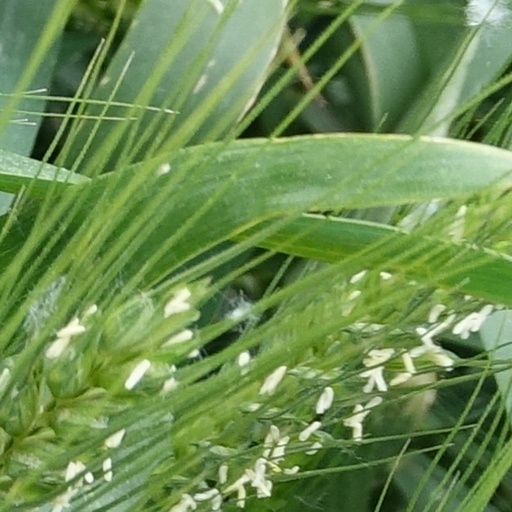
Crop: wheat